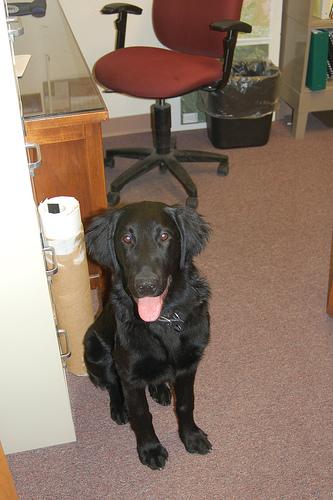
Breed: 206-n000047-flat_coated_retriever